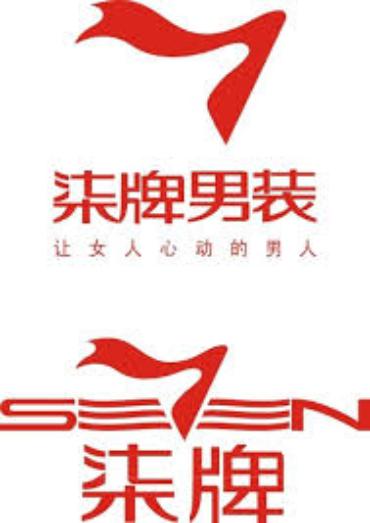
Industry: Clothes